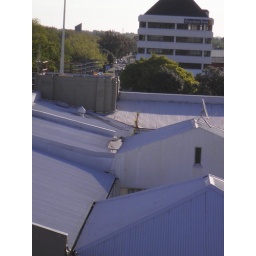
look carefully to see a tree growing in the tin roof